Urfa

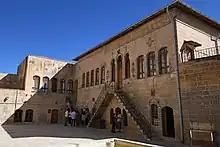
Urfa Reji Church, the structure was built on the remains of a church from the 6th century in 1861.

Urfa was likely initially incorporated into the Ottoman Empire during the rule of Selim I around 1517. The earliest surviving Ottoman tax register for Urfa, compiled in 1518, documented 1,082 families (700 Muslim and 382 Christian), suggesting a total population slightly exceeding 5,500 people. The relatively low population figure can be attributed to political turmoil in the region, particularly the ongoing conflict with Safavid Iran. By 1526, the city's population had increased to 1,322 families (988 Muslim and 334 Christian), indicating an estimated population of approximately 8,000.